Paul George

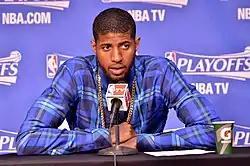
George with the Pacers in 2014

On September 25, 2013, the Indiana Pacers extended George's contract, electing him to be their designated player. The extension, which will start at the end of his rookie contract in 2014, is a "5/30" designated player extension (5 years and 30% of the salary cap), subject to passing the "Derrick Rose" test. George had to be elected to one further All-NBA team (at any level) or be the MVP during the 2013–14 season to qualify for the 30% extension. If he met either of these criteria, the 30% extension was estimated to be worth around $90 million over the 5-year deal. If he had failed to meet the criteria, he would be contracted at 25% of the salary cap.